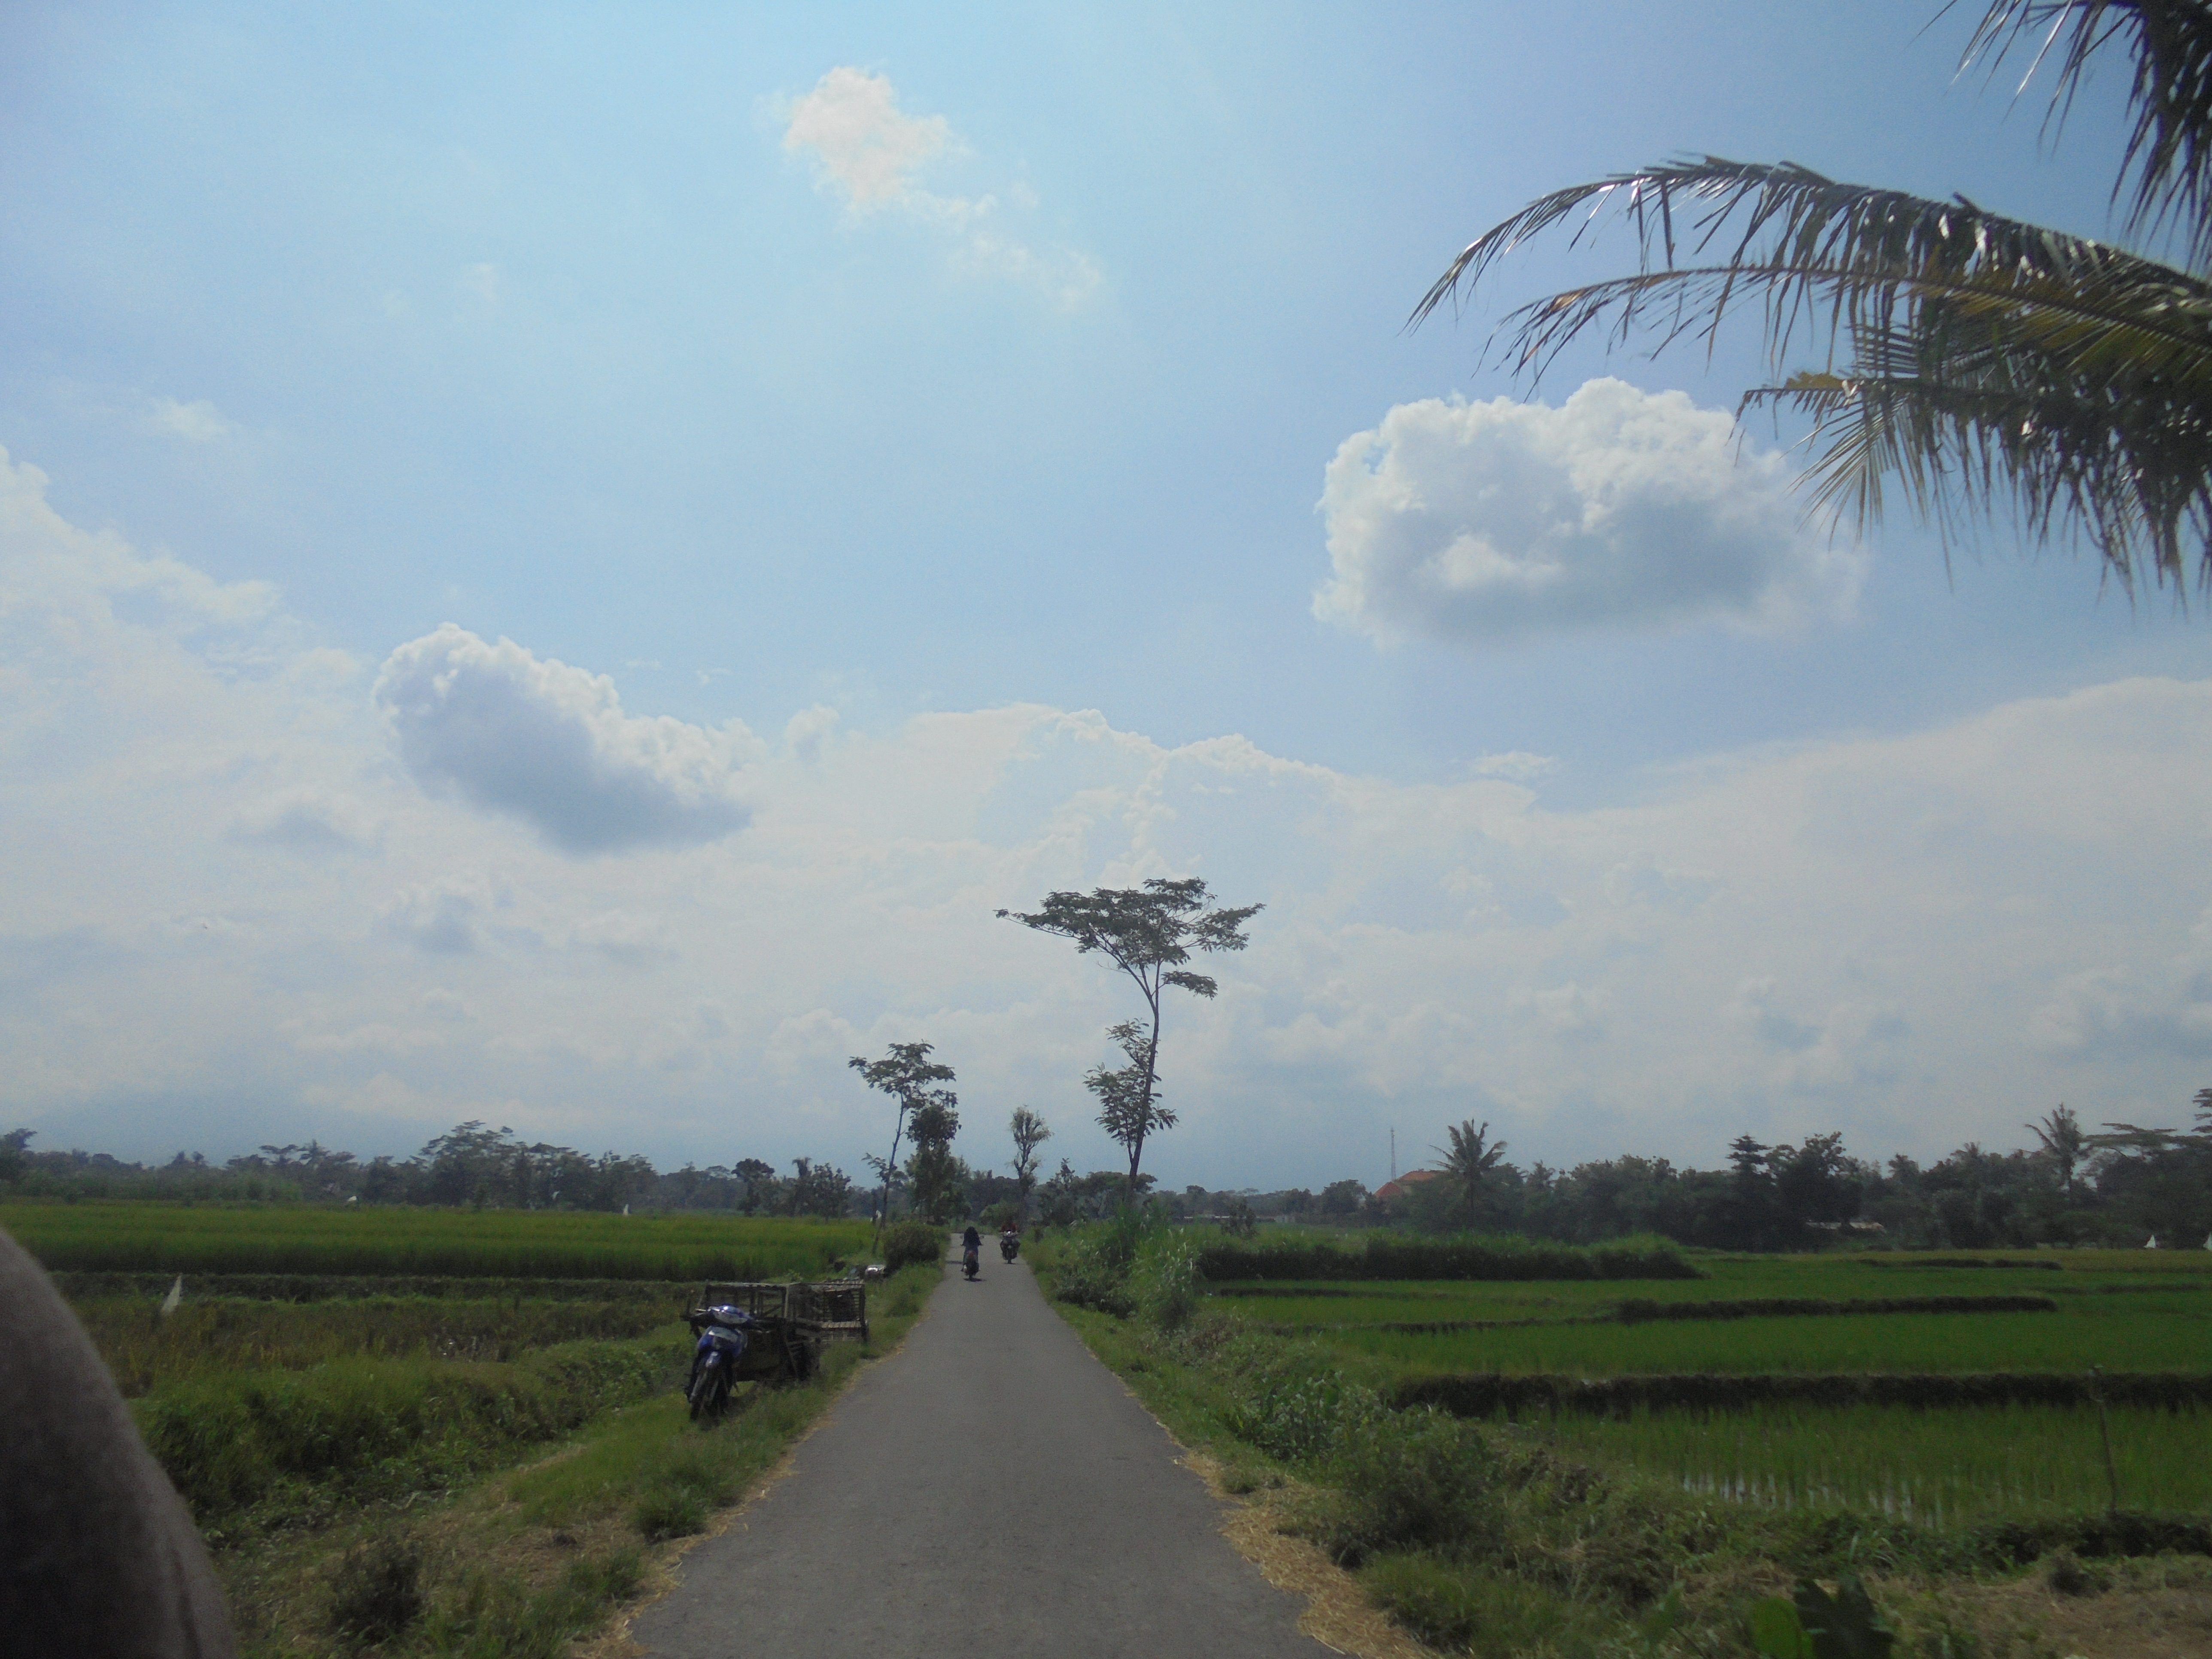
landscape, Sawah, bertani, tree, atmospheric phenomenon, sky, road, cloud, paddy field, palm tree, morning, woody plant, rural area, infrastructure, arecales, plain, plant, thoroughfare, field, meteorological phenomenon, road surface, plantation